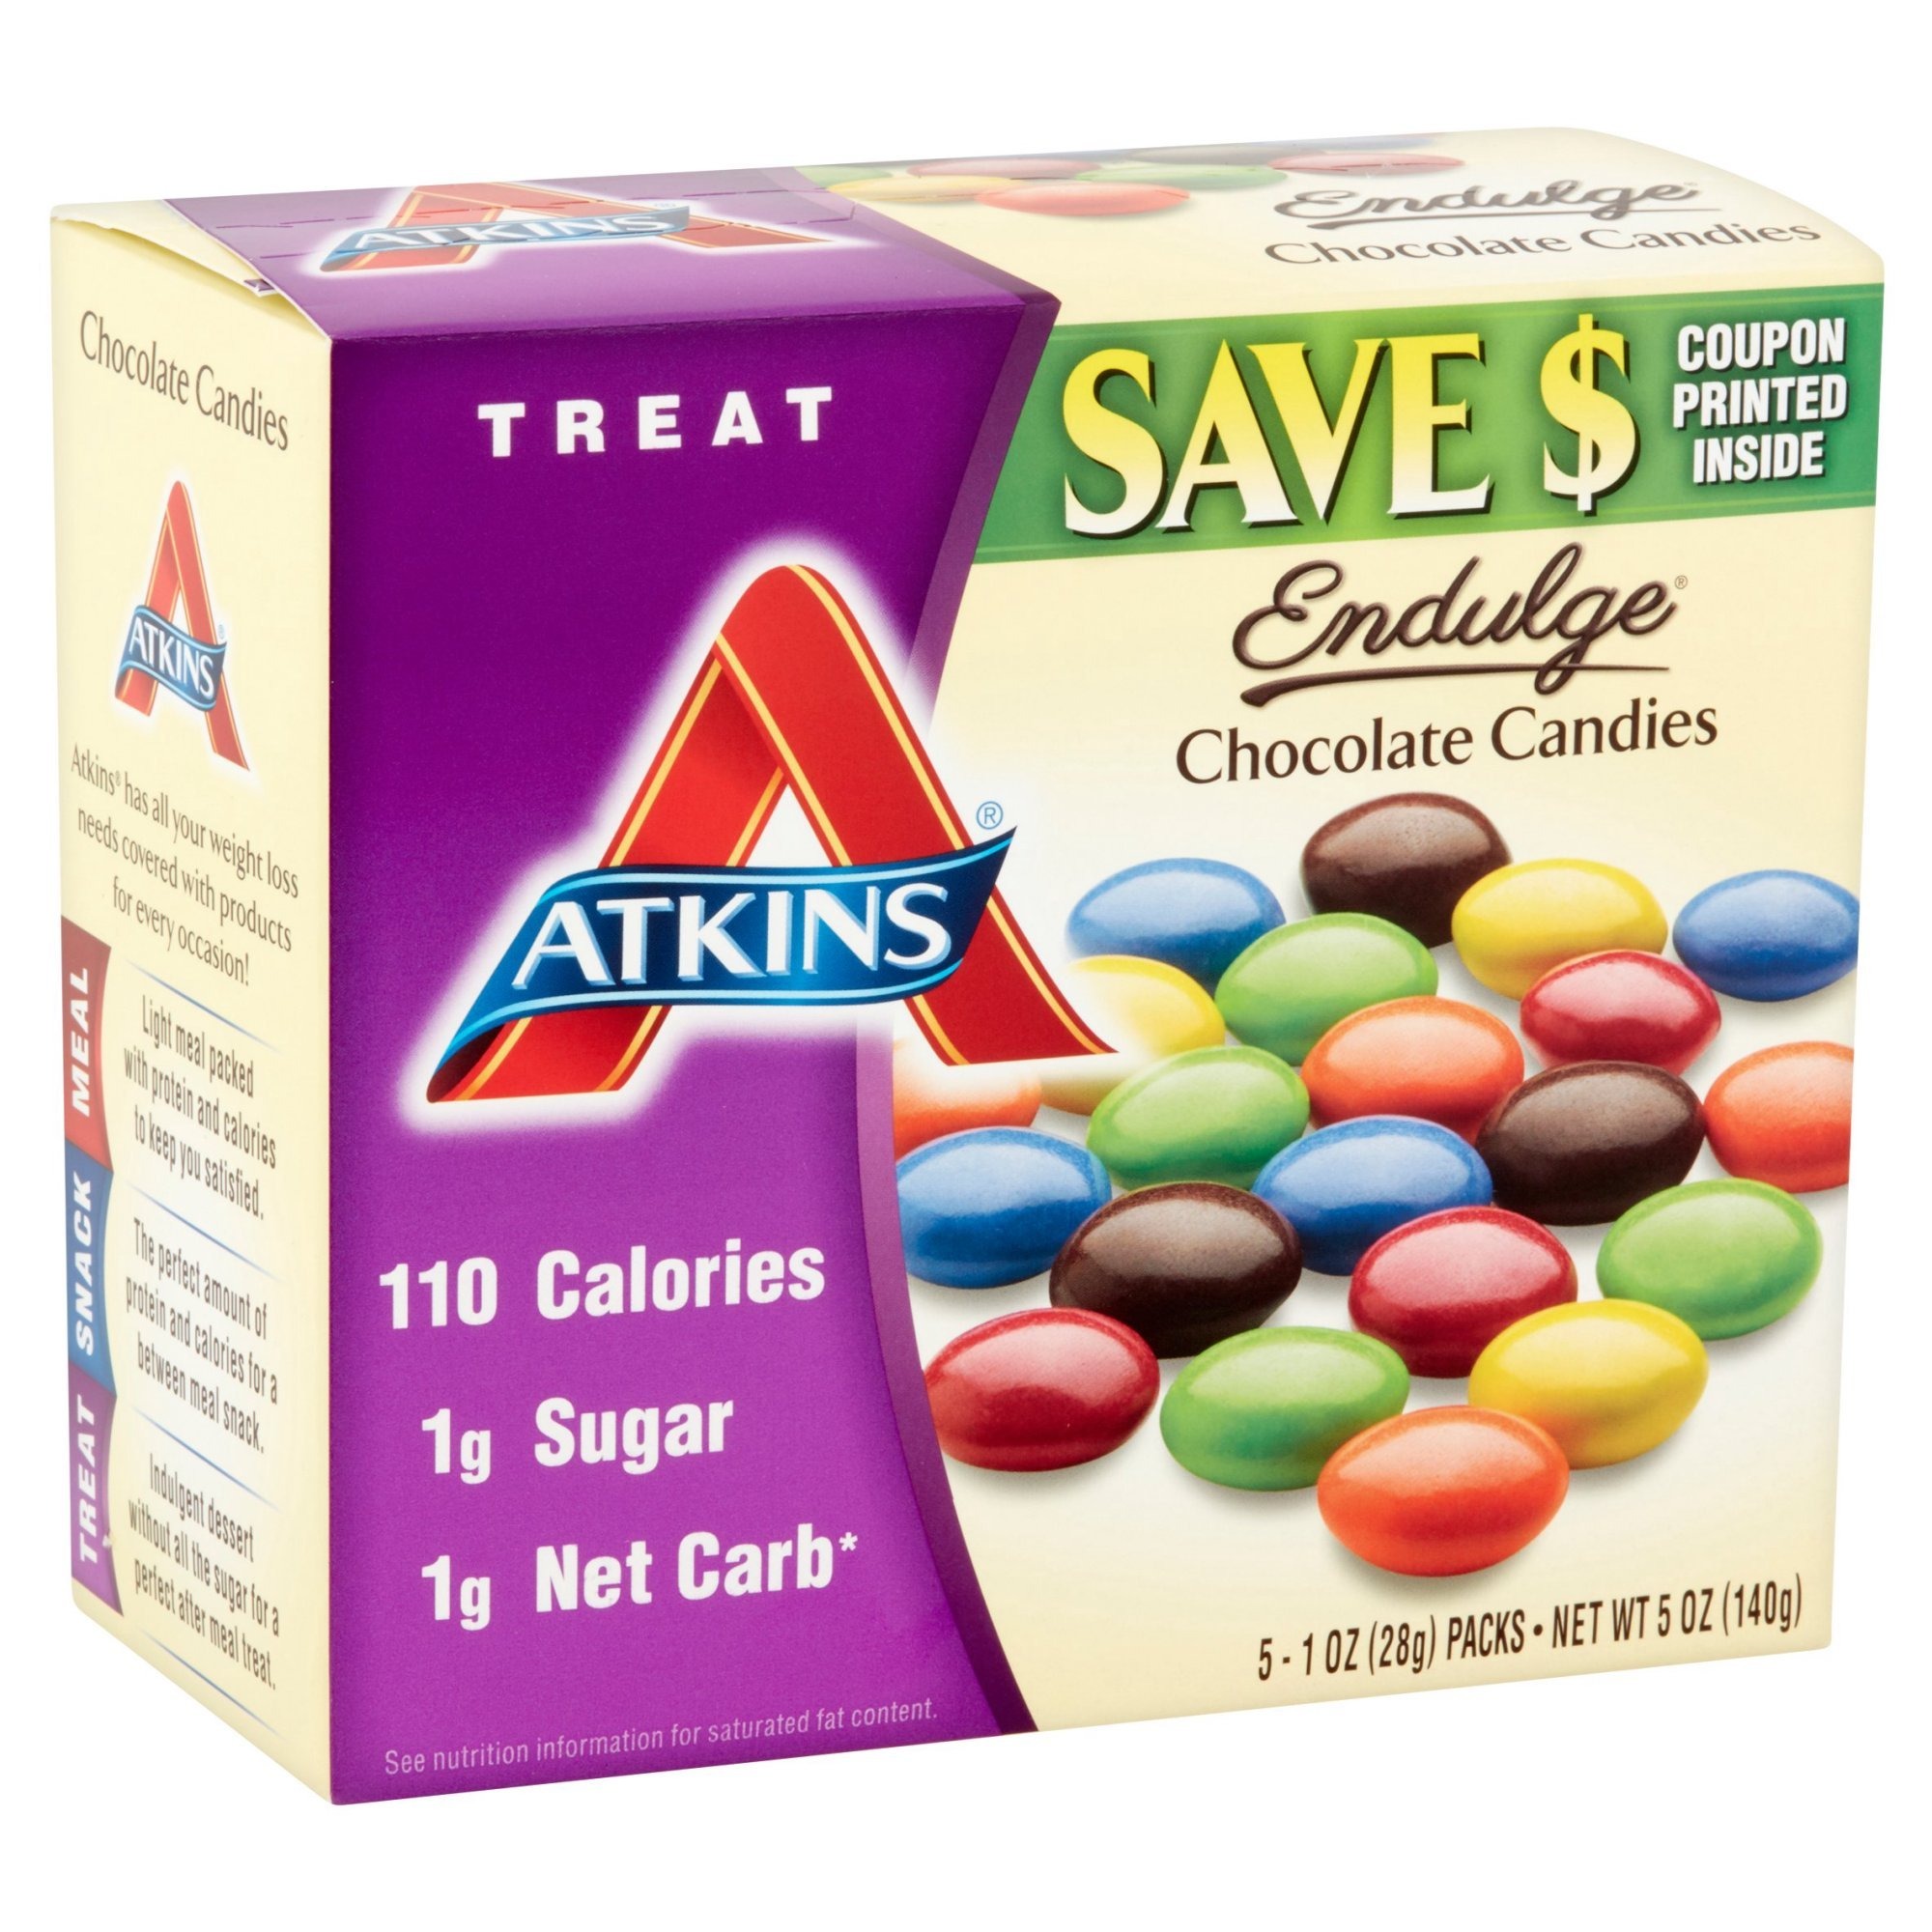
Item Name: Atkins Endulge Treat, Chocolate Candies, 1 Ounce, 5 Count
Value: nan
Unit: None

Price: 13.93